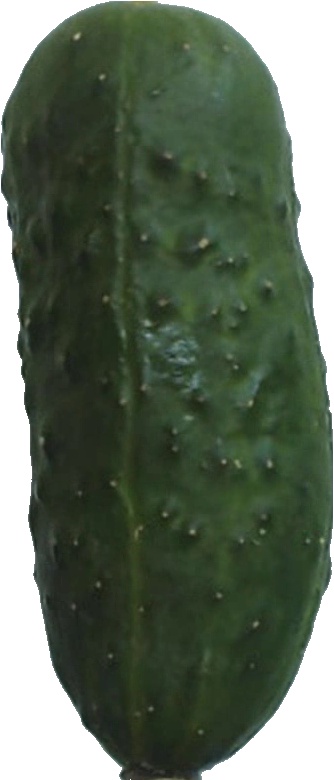
Label: cucumber_1